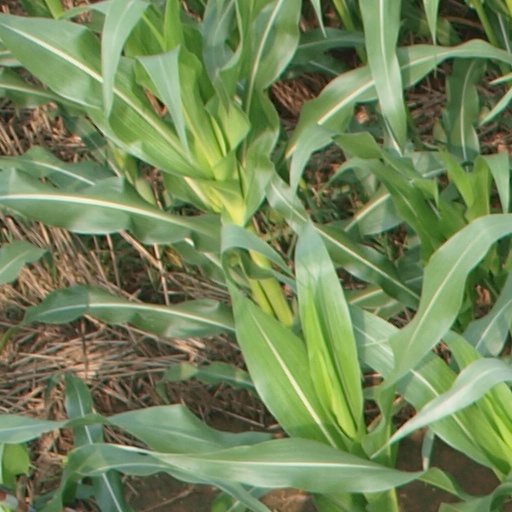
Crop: maize; corn